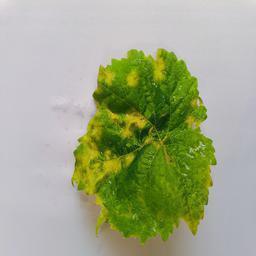
Label: Downy Mildew